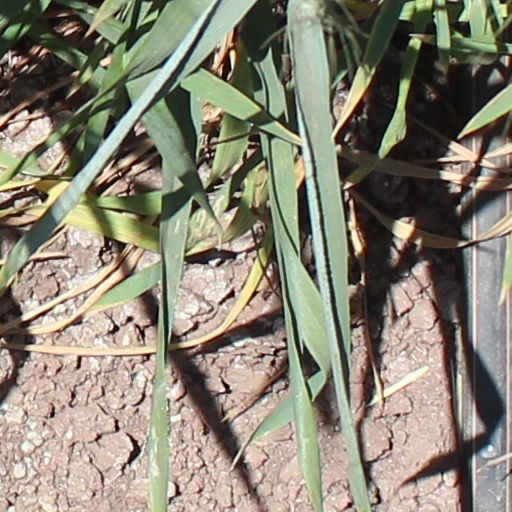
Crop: wheat